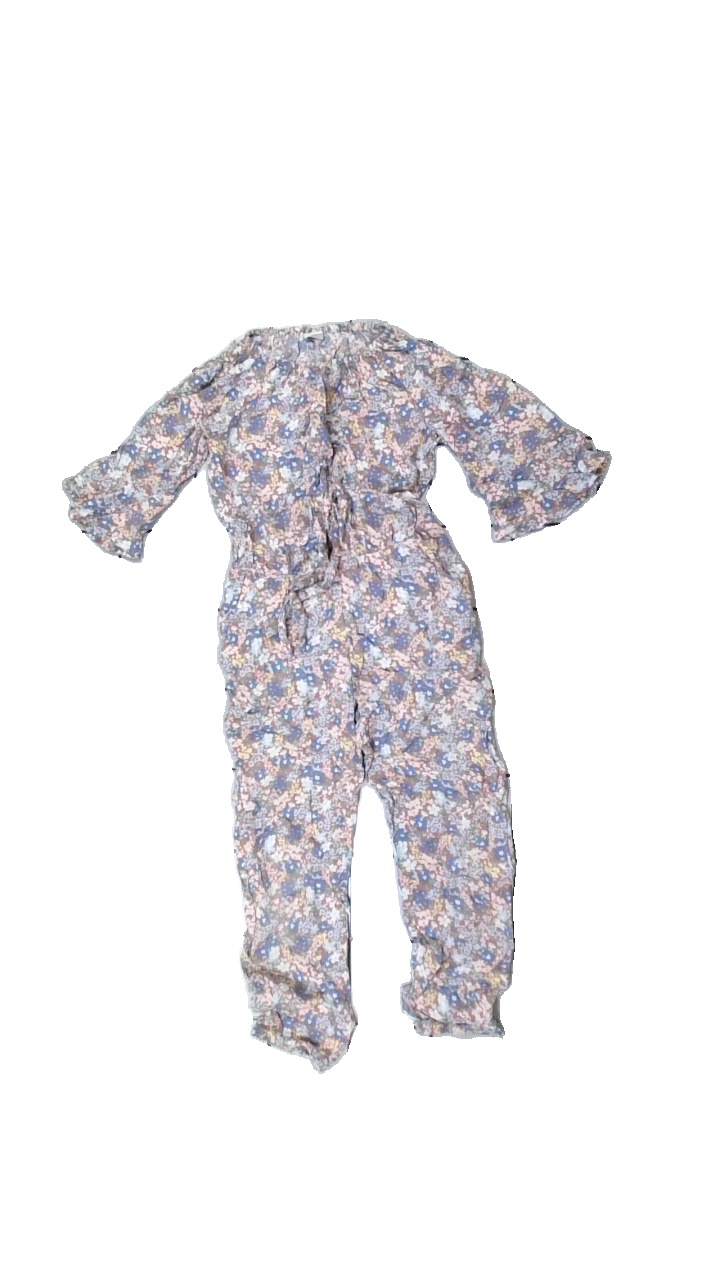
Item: Top (Children)
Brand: Lindex
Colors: Pink, Grey, White, Multicolor
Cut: C-collar, Regular, Long
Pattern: Floral print
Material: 100% viscose
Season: All
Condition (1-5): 3
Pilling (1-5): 3
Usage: Reuse
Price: <50